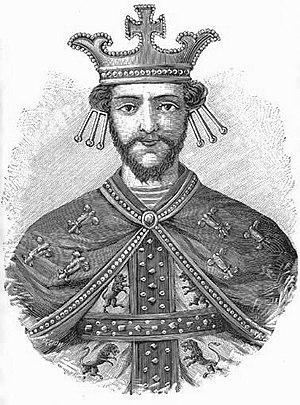
Cette page dresse une liste de personnalités mortes au cours de l'année 1219 :